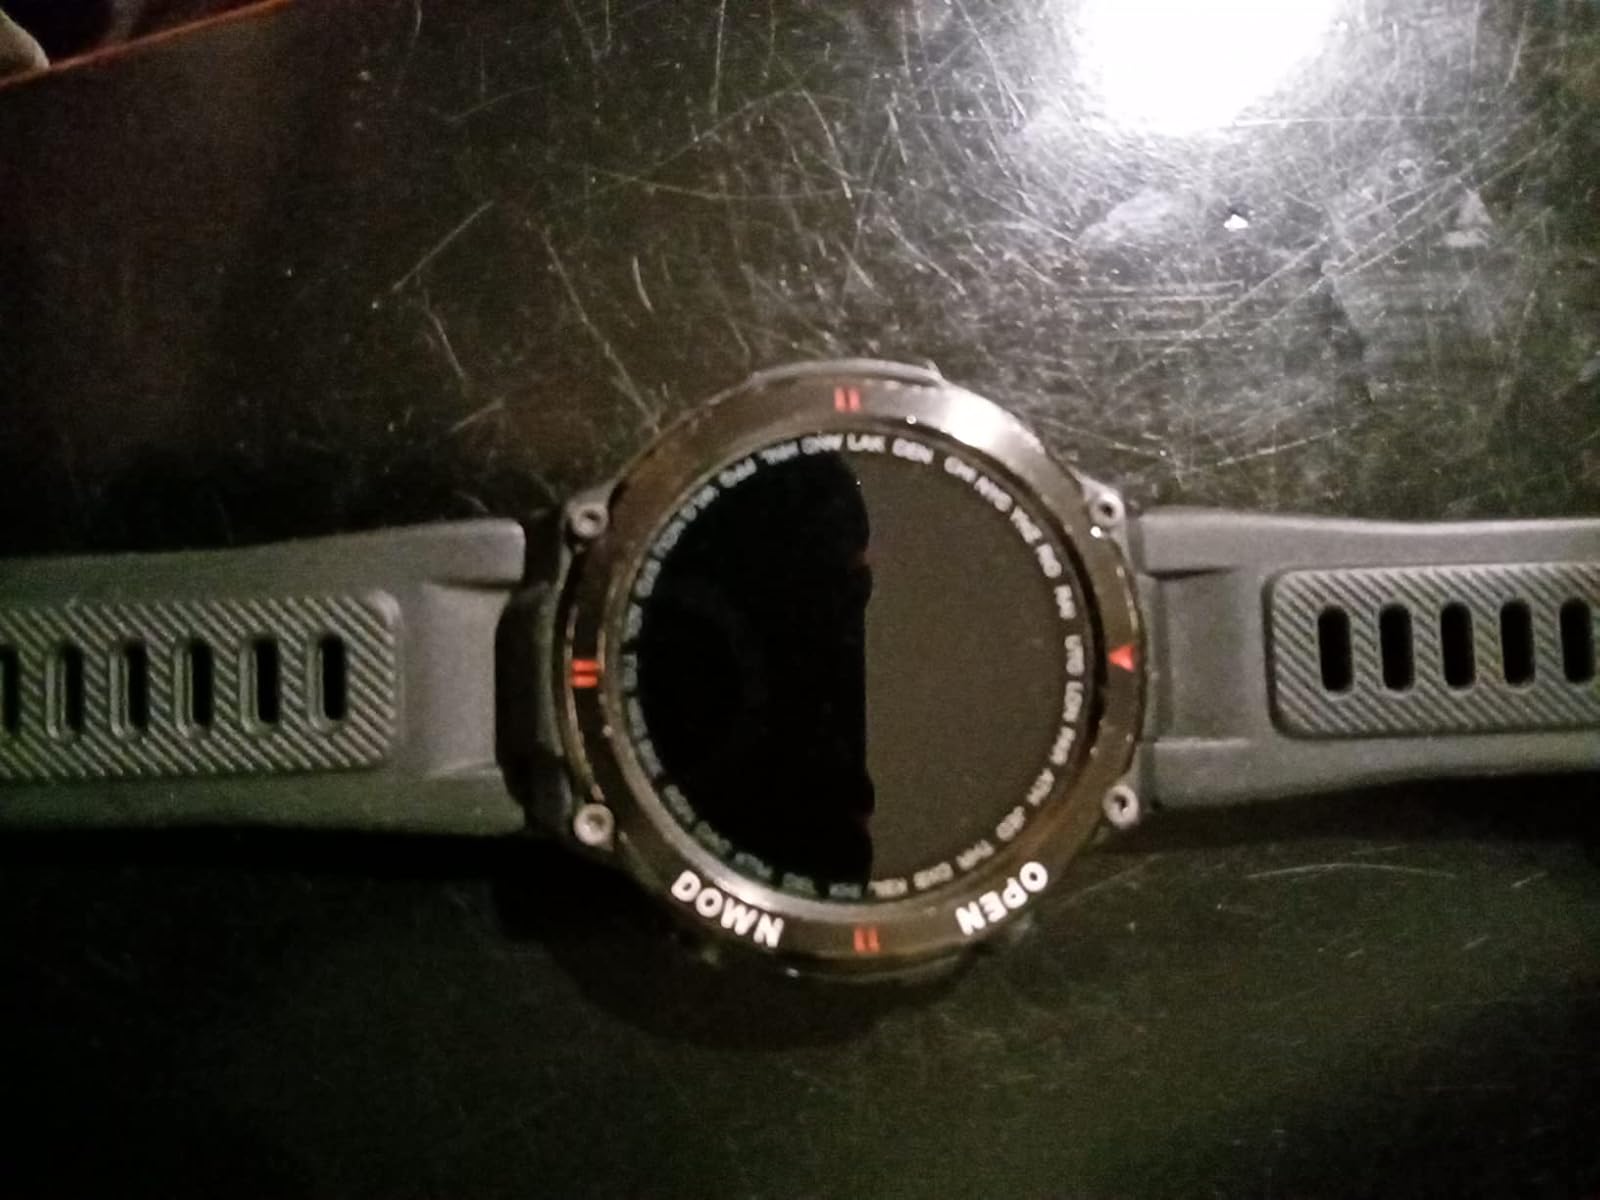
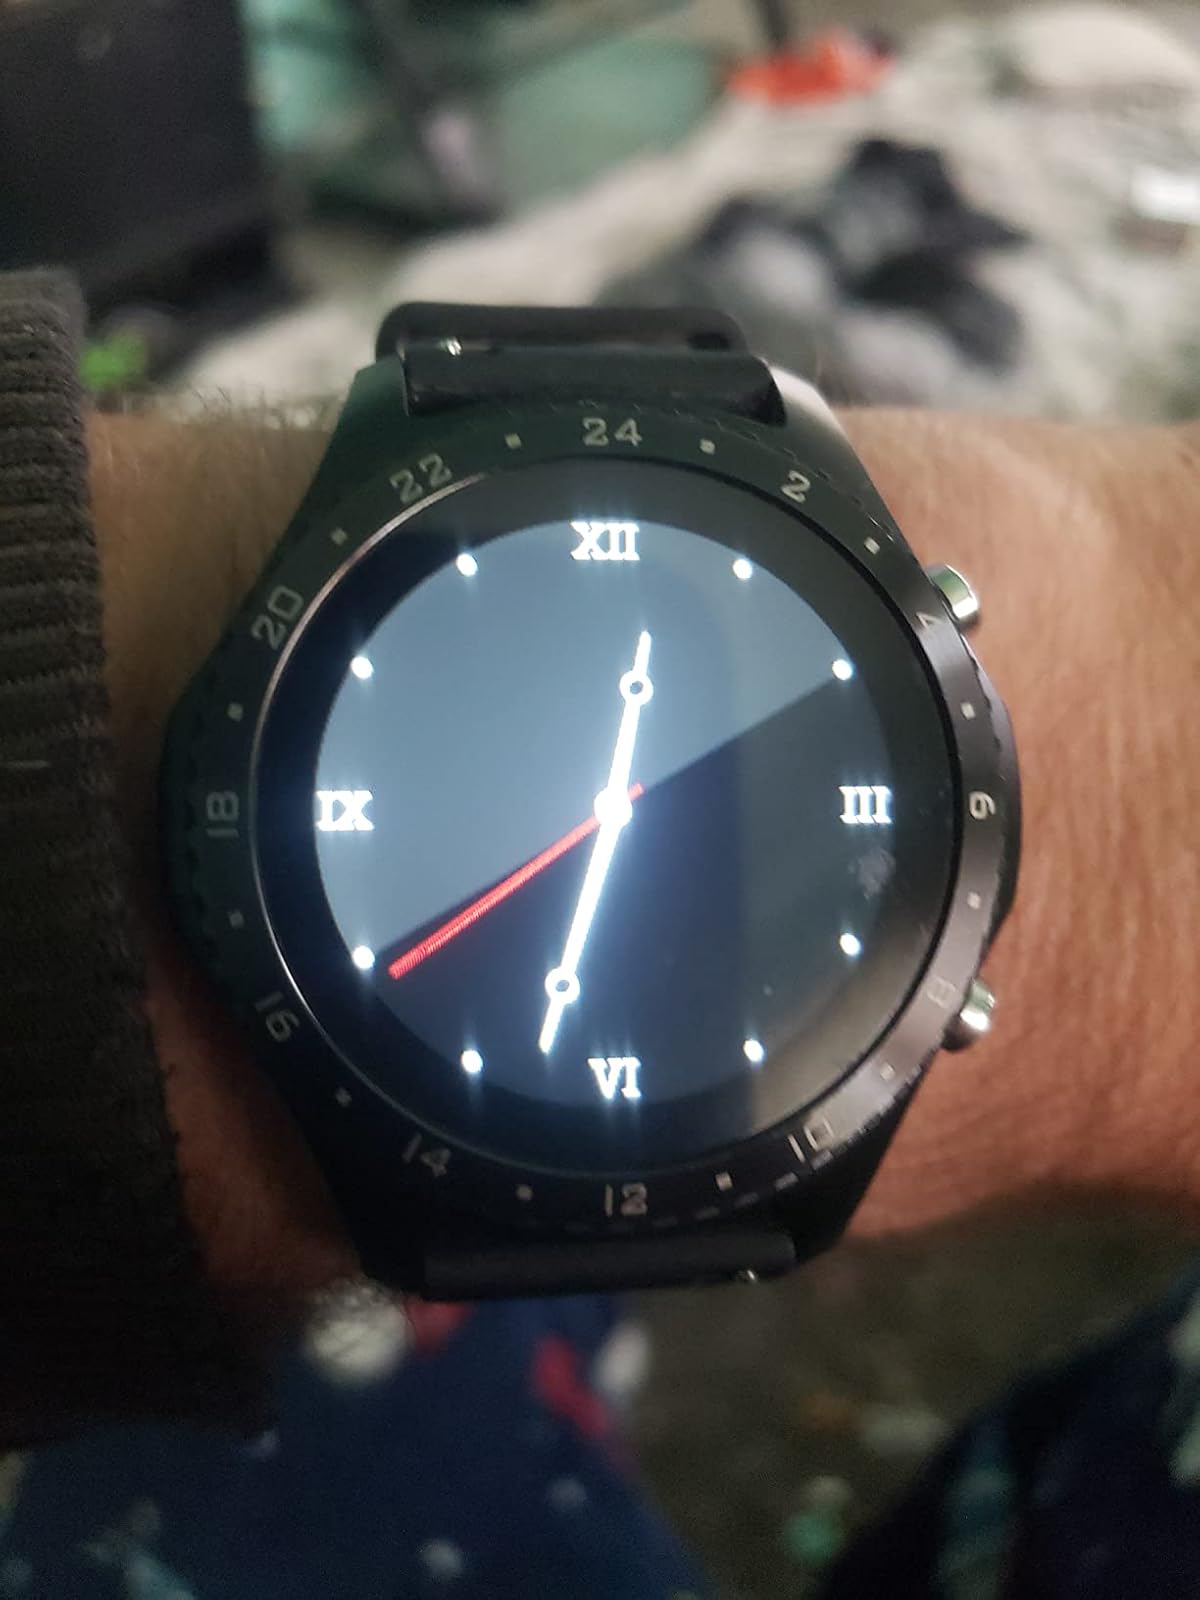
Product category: smartwatch
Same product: no